North Scituate, Rhode Island

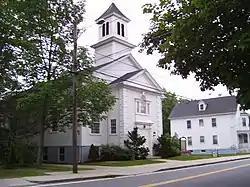
North Scituate Baptist Church in 2008

North Scituate is a village in the town of Scituate, Rhode Island, United States. Since 1967, the village has been home to the Scituate Art Festival.